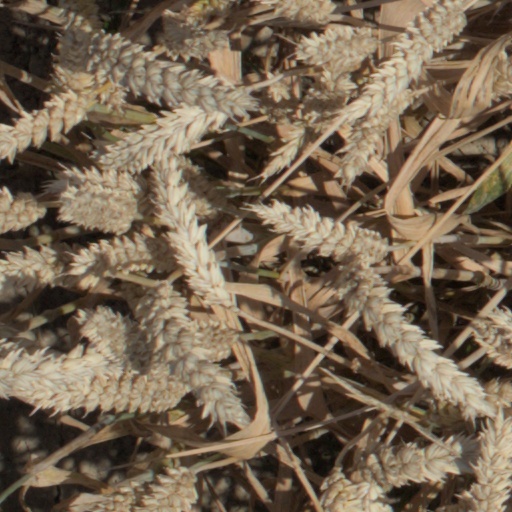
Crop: wheat